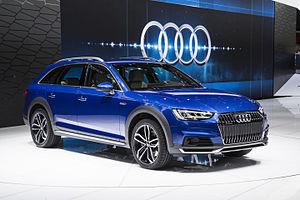
Le Salon international de l'automobile d'Amérique du Nord ou NAIAS, anciennement Detroit Auto Show, appelé communément le « salon de Détroit », est le plus important salon automobile d'Amérique du Nord. Il se tient chaque année au mois de janvier à Détroit, Michigan, aux États-Unis jusqu'en 2019, puis au mois de juin à partir de 2020, pour éviter la concurrence du Consumer Electronics Show de Las Vegas qui se déroule en janvier au Nevada.